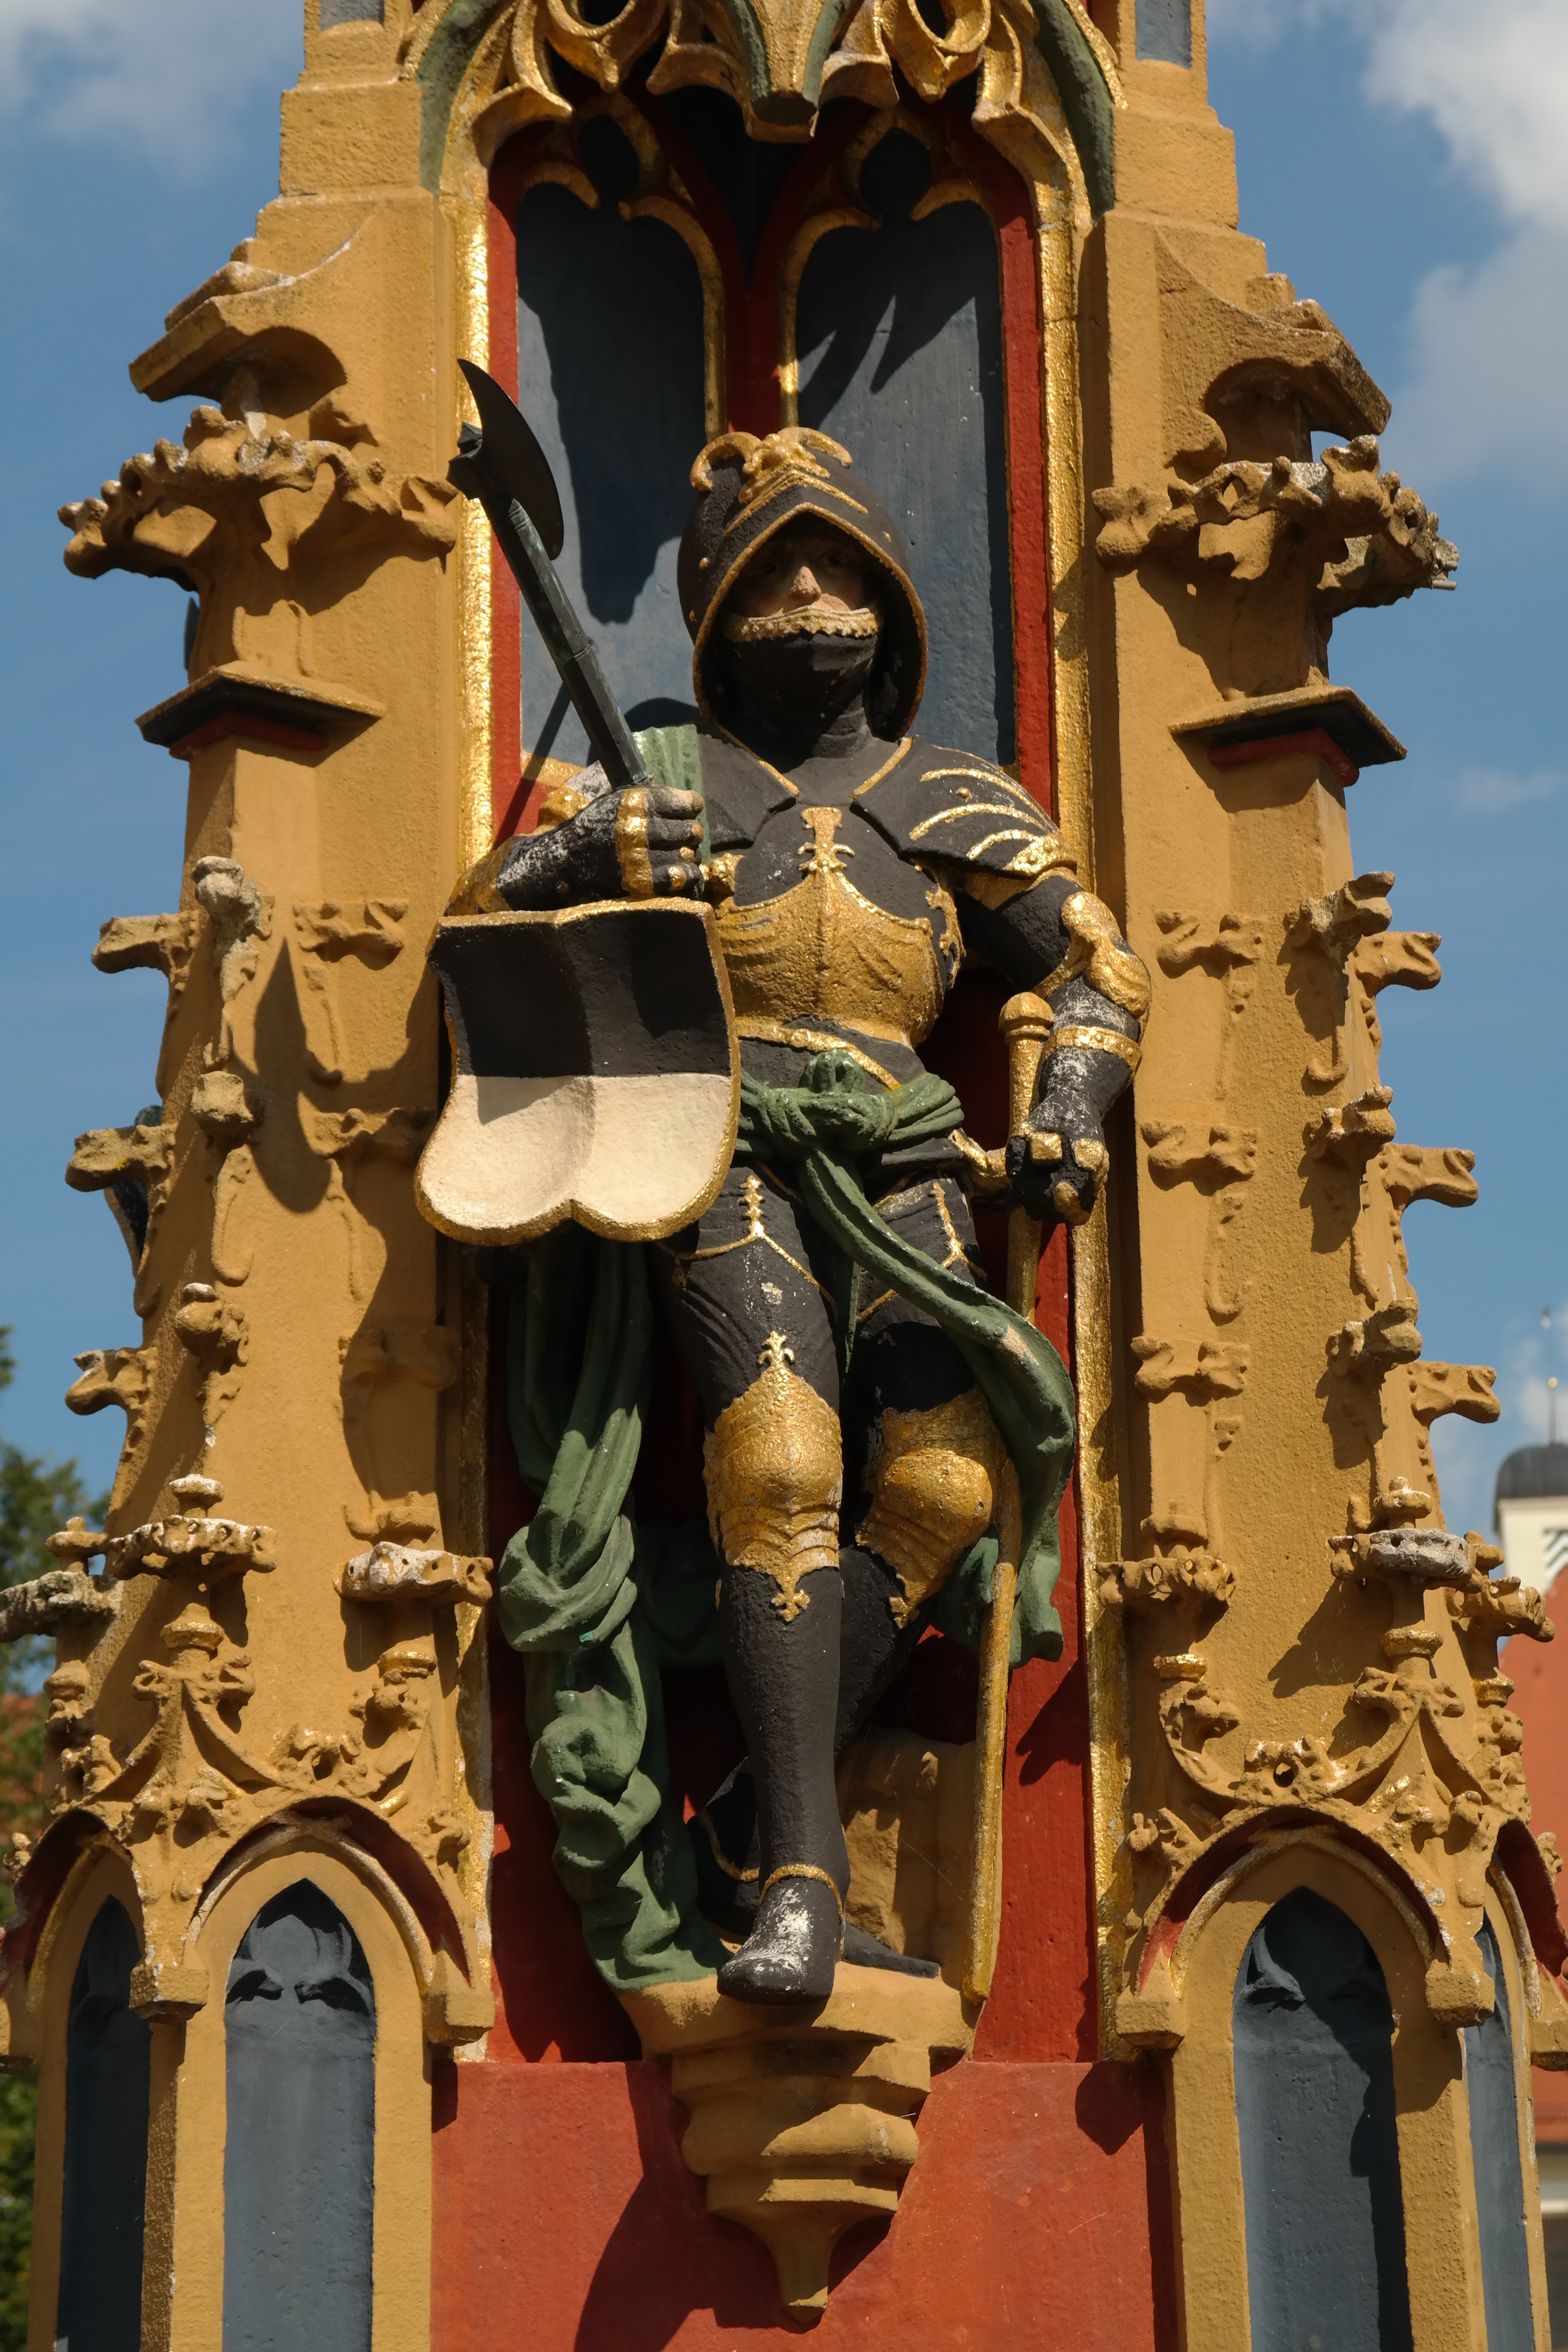
monument, statue, landmark, sculpture, art, figure, temple, knight, fountain, ulm, armed, fountain city, ancient history